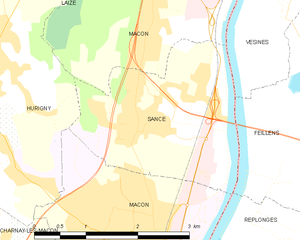
Carte des communes françaises